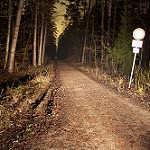
Label: forest